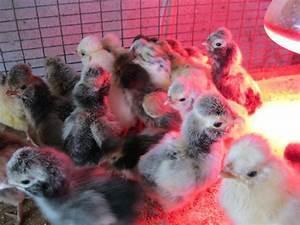
chicken